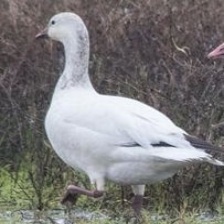
Species: SNOW GOOSE
Scientific name: ANSER CAERULESCENS
ImageNet parent category: goose